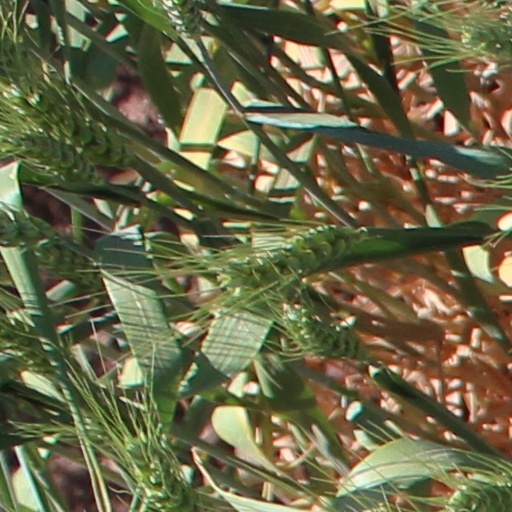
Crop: wheat